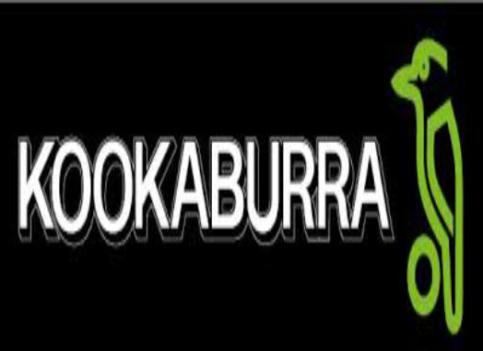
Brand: kookaburra
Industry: Clothes